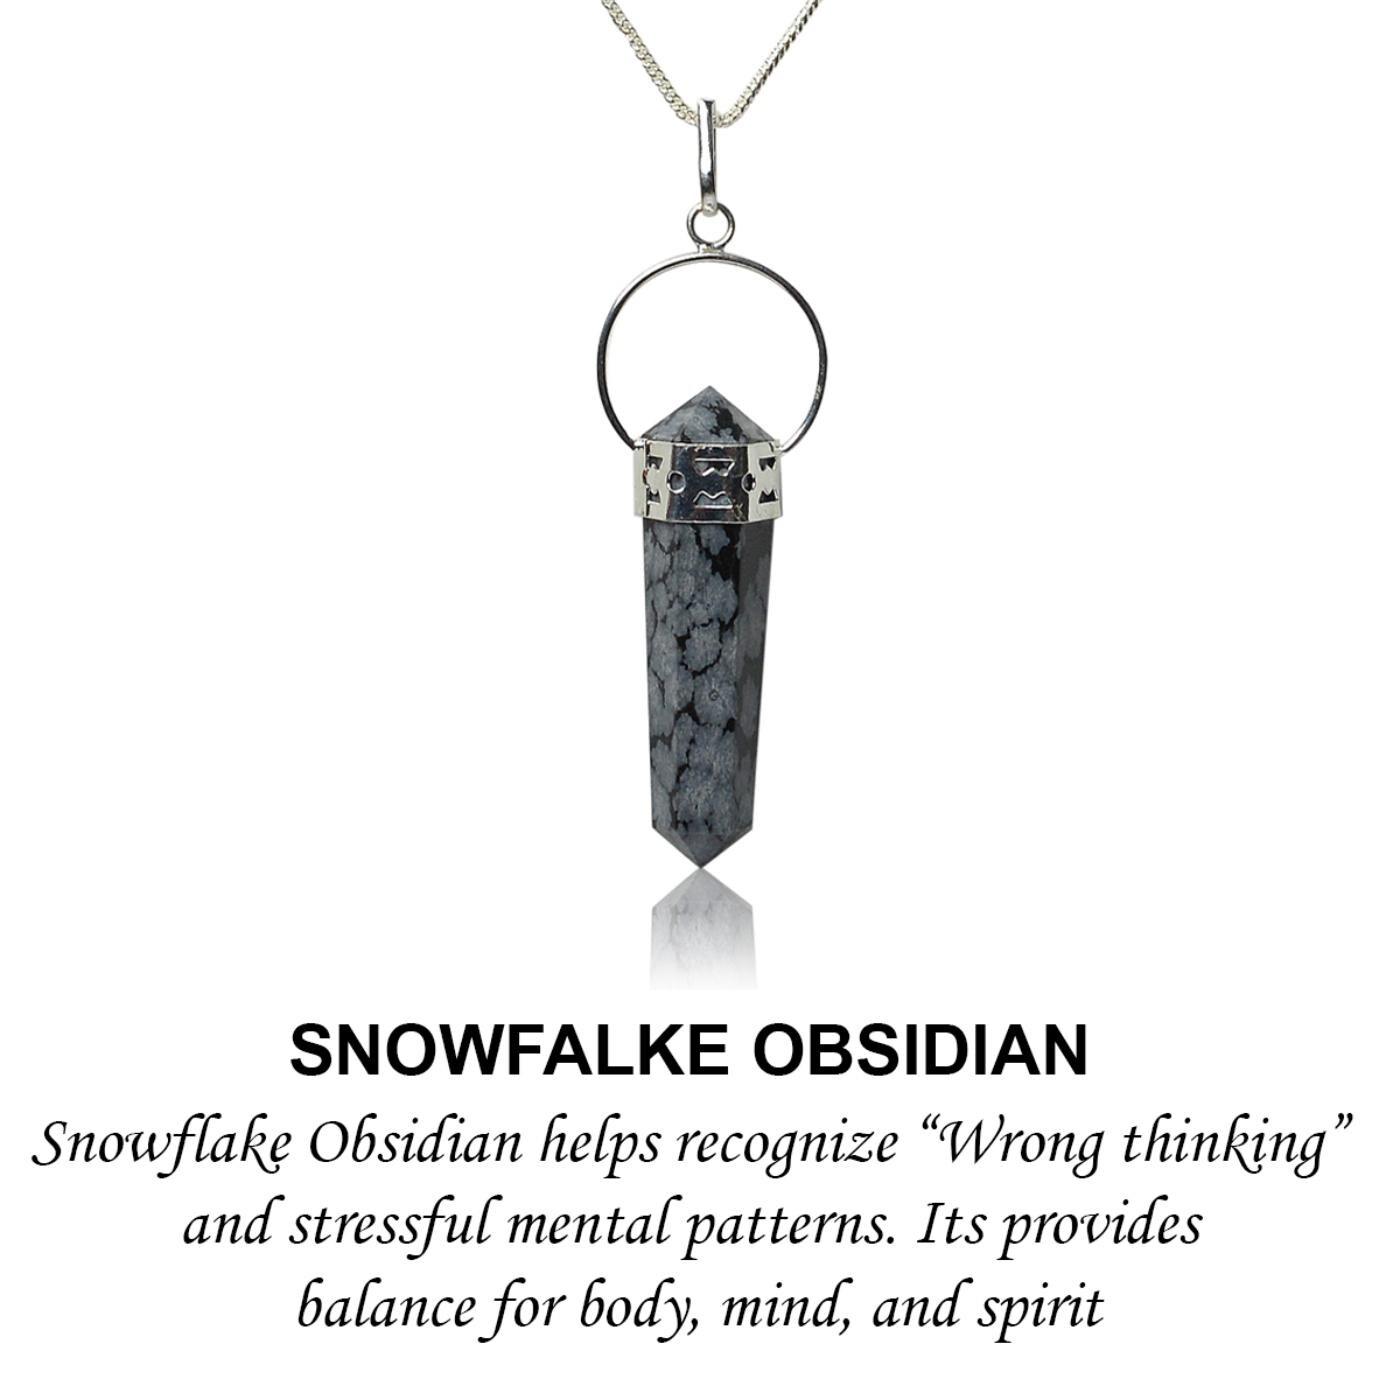
Reiki Crystal Products Snowflake Obsidian Double Point Pendant With Chain For Unisex For Vastu & Crystal Healing
Type: Necklaces & Pendants
Brand: Reiki Crystal Products
Price: Rs. 299
Natural Crystal Stone Double Turmated Pencil Pendant | Height : 45-50 mm | Width - 10-15 mm Approx. Charged By Reiki Grand Master & Vastu Expert
Features: Natural Crystal Stone Double Turmated Pencil Pendant | Height : 45-50 mm | Width - 10-15 mm Approx. Charged By Reiki Grand Master & Vastu Expert, Natural Healing Stone Pendant for Reiki Healing, Crystal Healing, Numerology, Tarot, Astrology & Feng Shui, 100% Authentic, Original and Natural Healing Crystal / Stone - small holes, crack marks on the surface or inside the stones are often visible, Material : Natural Healing Stones See Images & Product Description For Healing Properties /Advantages, Stylish Party-Daily-Office-Casual Wear Reiki Healing Stone Pendant / Locket for Men, Women, Boys, Girls. Best for Gifting & Personal Use.
Included: Pack Of 1X Snowflake Obsidian Double Point Pendant